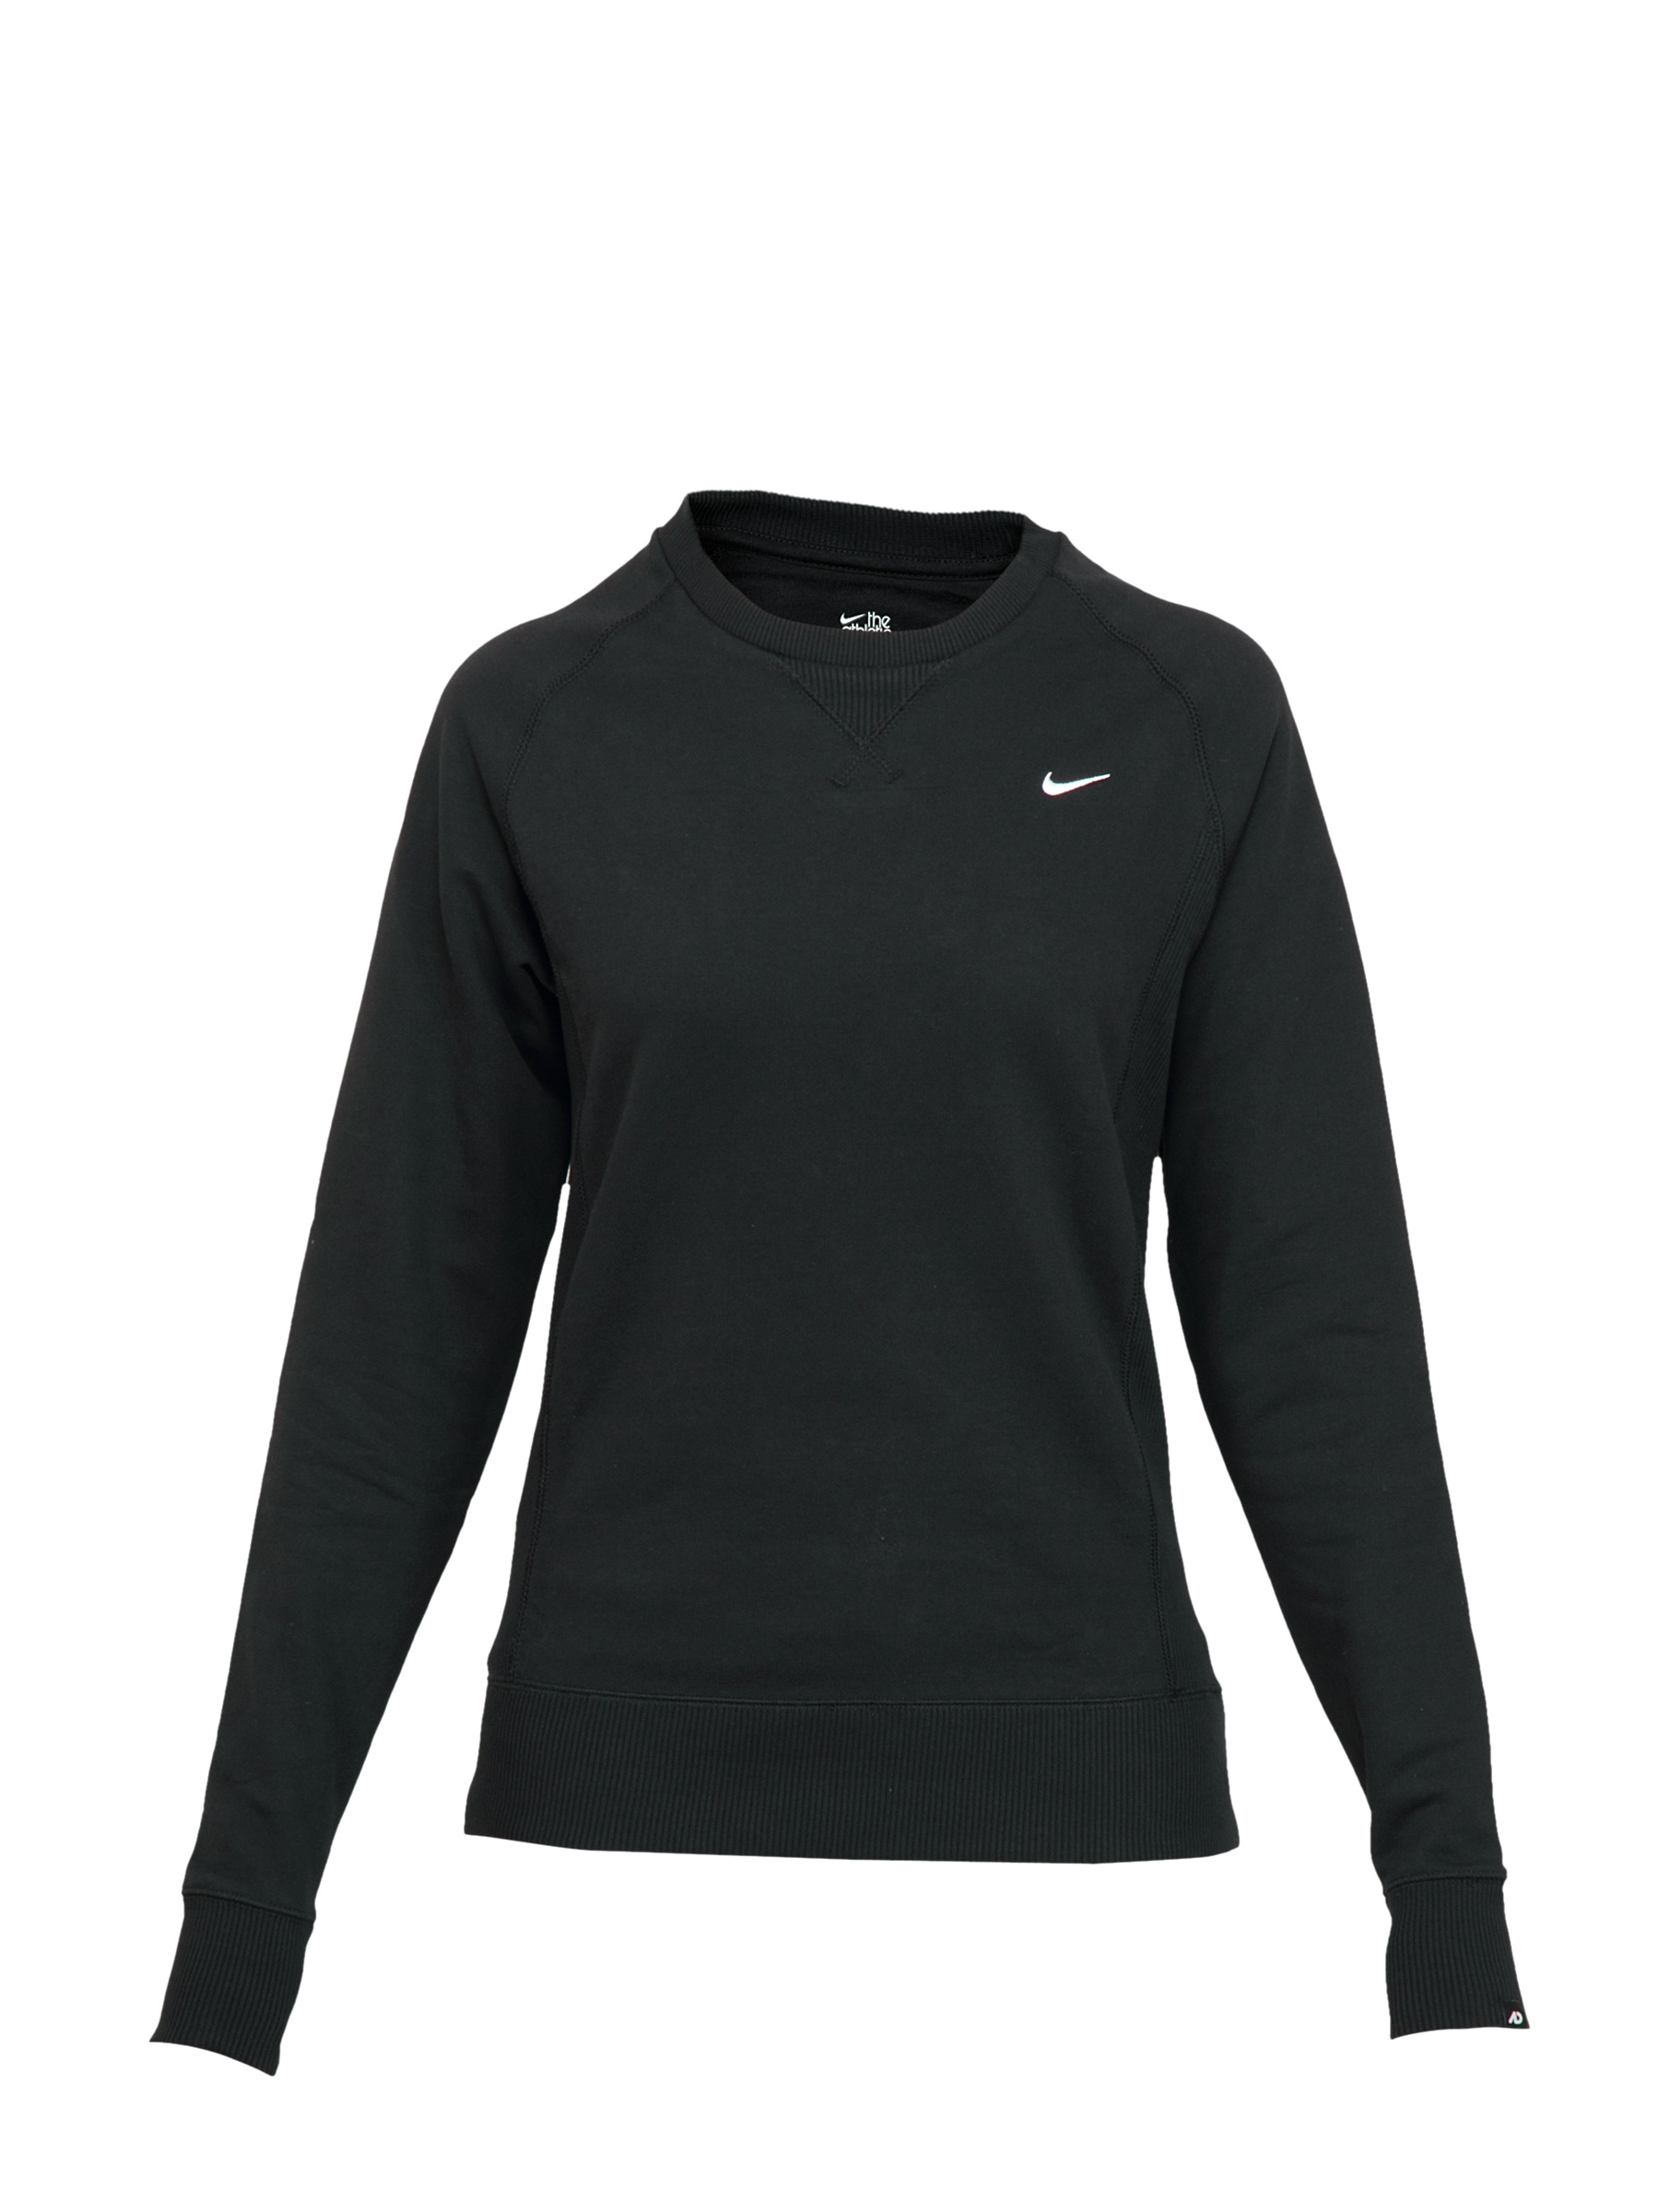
Nike Women Sptcas Black Sweatshirt
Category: Apparel / Topwear / Sweatshirts
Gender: Women
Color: Black
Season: Fall 2011
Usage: Casual